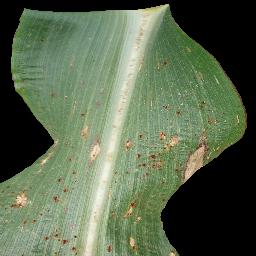
Label: Corn___Common_rust